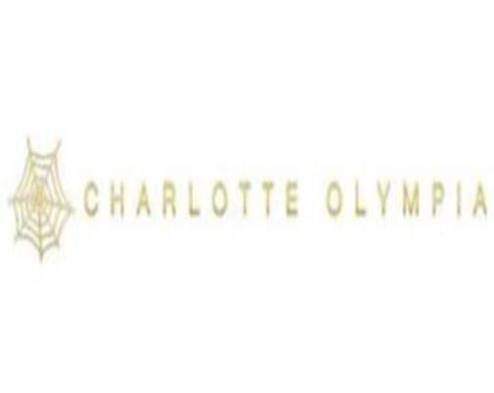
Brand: charlotte olympia
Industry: Clothes